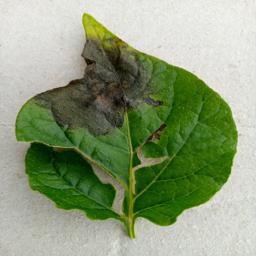
Etiqueta: Late Blight